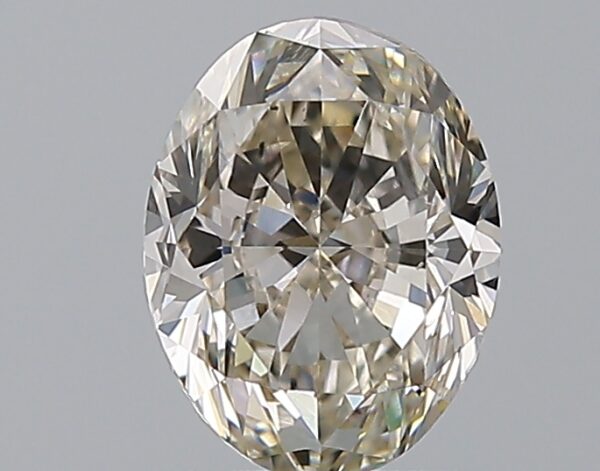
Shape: oval
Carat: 1.5
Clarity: VS2
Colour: L
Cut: FG
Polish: EX
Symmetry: VG
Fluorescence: N
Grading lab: GIA
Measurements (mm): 8.03 x 6.16 x 4.1